Thierry Boutsen

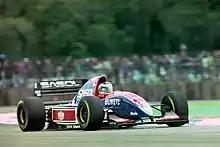
Boutsen driving for Jordan at the 1993 British Grand Prix.

With no vacancies among the top teams Boutsen had to drop down to the Ligier team. Despite having a sizeable budget and Lamborghini V12 engines, the JS35 was an uncompetitive car and Boutsen was frequently unable to disguise his disgust with the machinery given to him. The arrival of Renault engines in 1992 improved matters a little and in his final race for the team he scored 5th place, his first points since leaving Williams.